Africa, Prelude to Victory

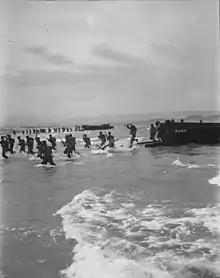
U.S. troops landing during an exercise near Algiers in April 1944

Africa, Prelude to Victory is a short dramatic propaganda film produced as part of the newsreel "The March of Time". It shows the African campaigns of World War II. It was nominated for an Academy Award for Best Documentary Feature in 1943.